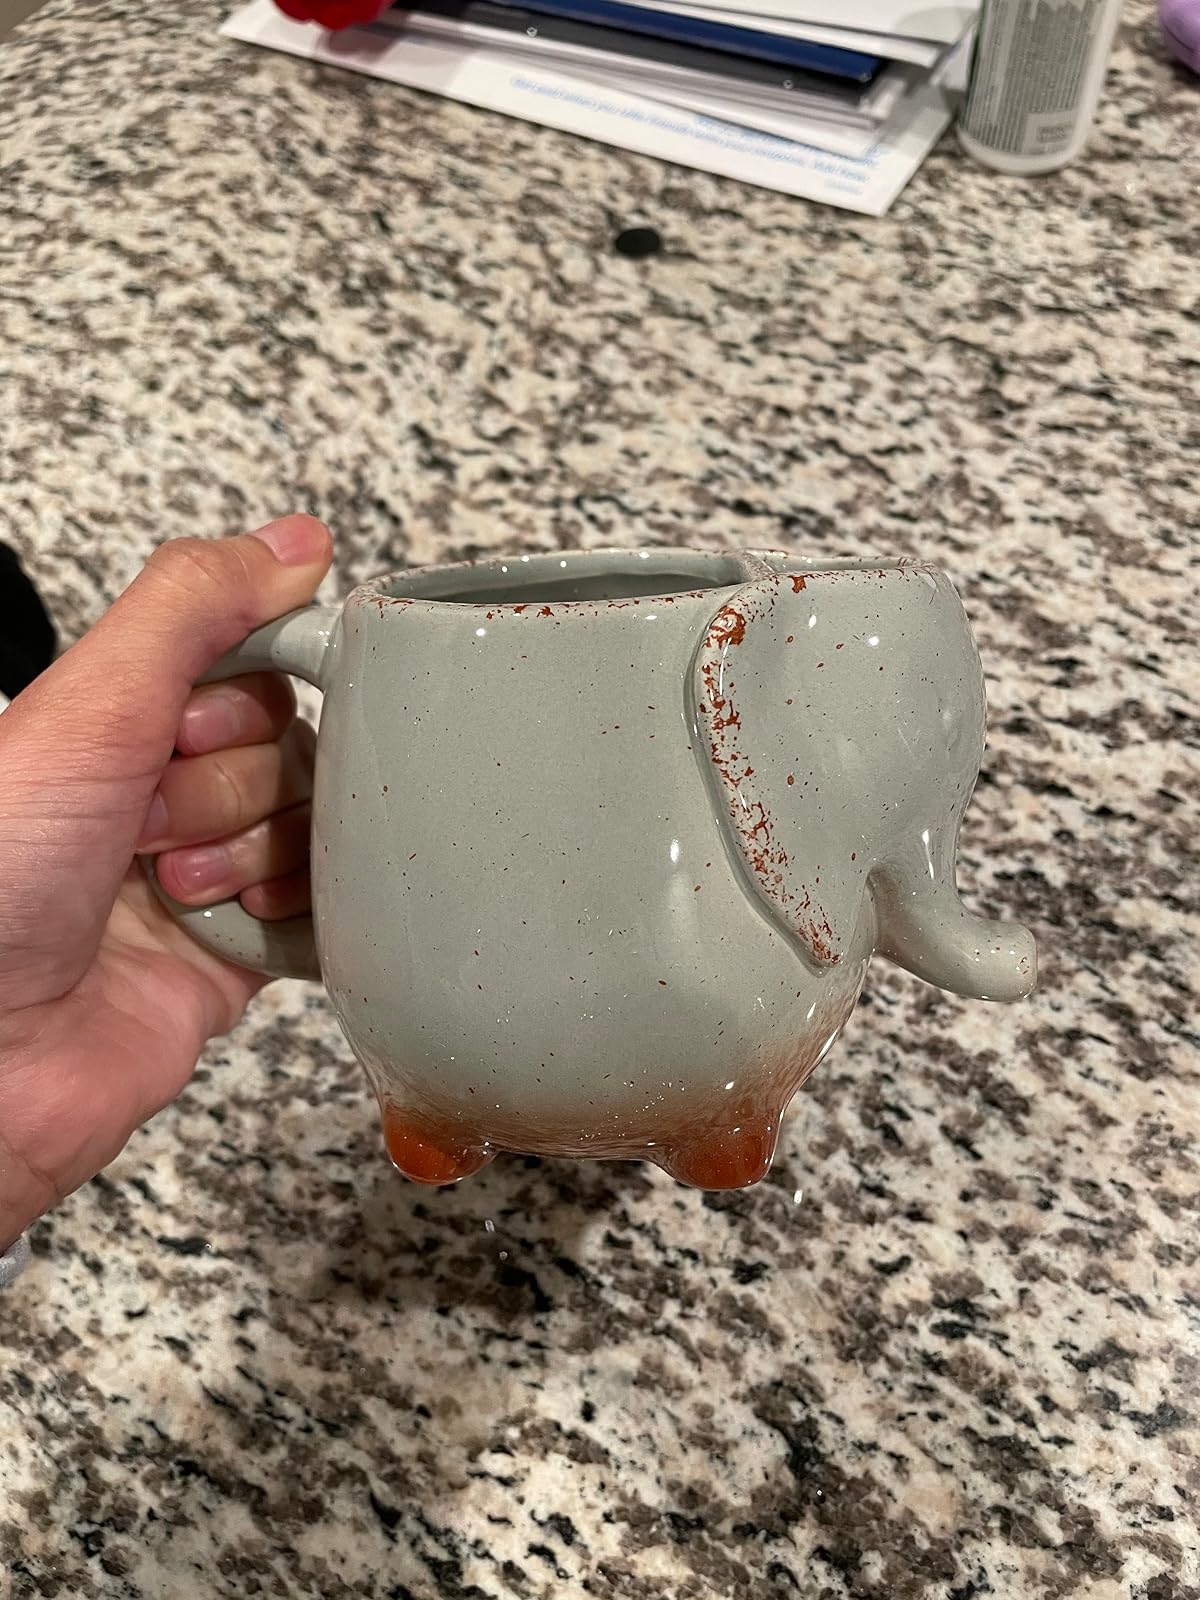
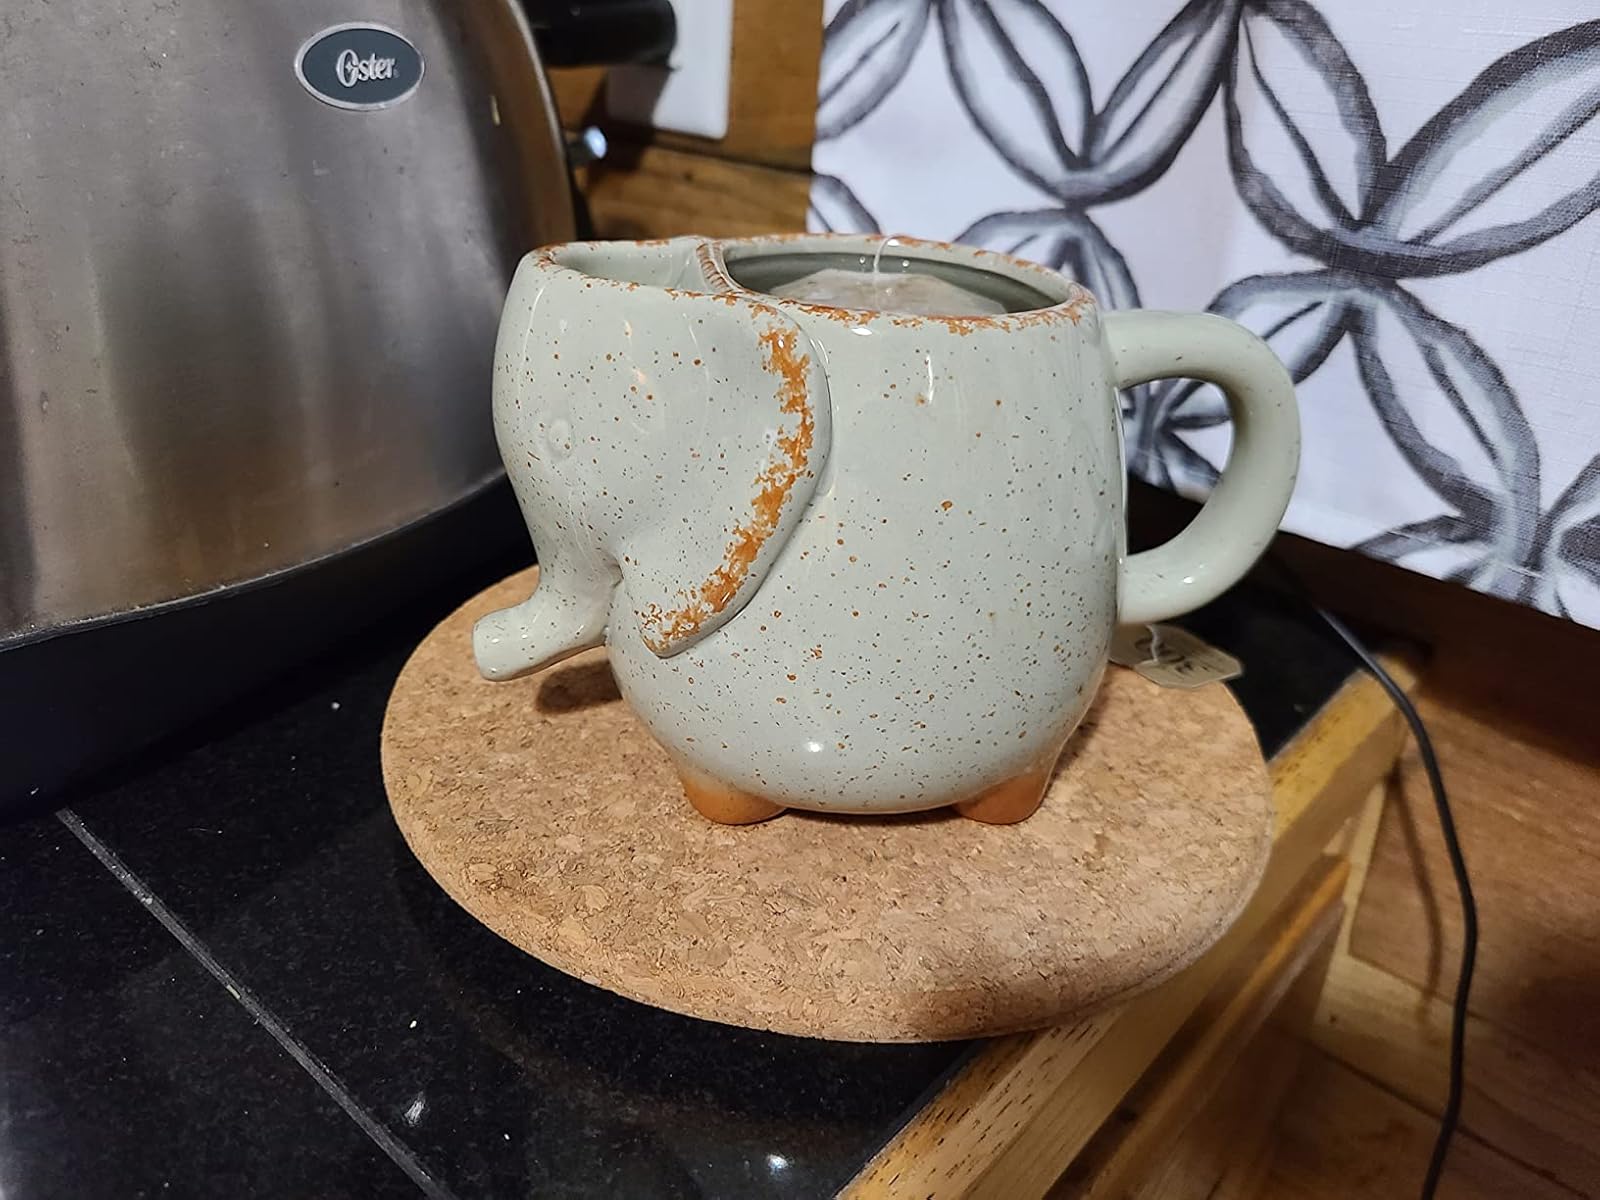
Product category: items_mug
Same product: yes